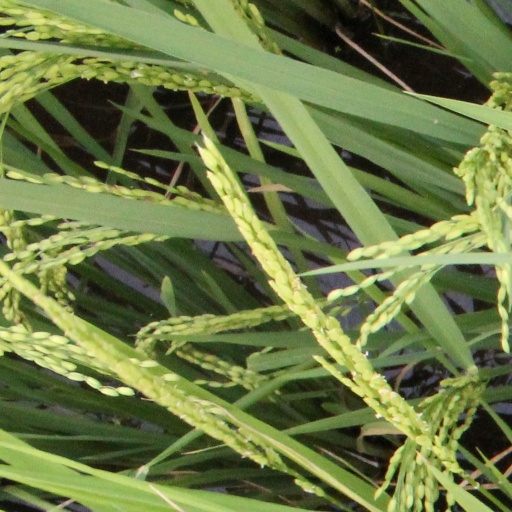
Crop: rice